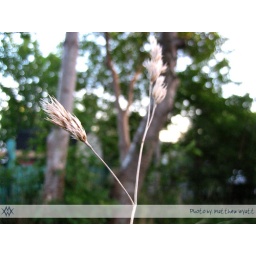
Wheat-like plant with my trees in the background.